Reservoir Dogs

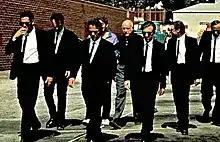
The film's opening credits sequence, a slow-motion scene featuring the eight criminals, accompanied by "Little Green Bag" by the George Baker Selection

Rich Turner played Sheriff #1. Nina Siemaszko played police officer Jody McClusky; her scenes were deleted from the theatrical release. There is an unseen accomplice of Joe and Eddie who speaks to Eddie on the phone. His name is Dov Schwarz, named after the sound editor on "My Best Friend's Birthday".